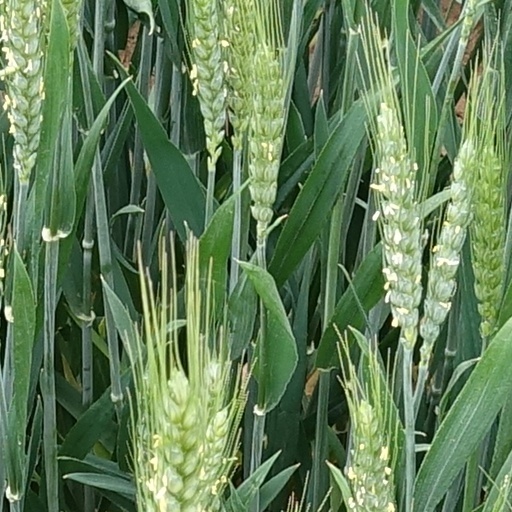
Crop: wheat